Borjomi (water)

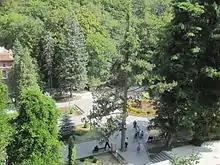
The Borjomi-Kharagauli National Park near the source of the Borjomi mineral water.

The mineral springs of the Borjomi valley were discovered over one thousand years ago. Seven large rock tubs discovered by archeologists dating back to the beginning of the 7th century attest to the availability and use of the spring waters, most likely for bathing purposes. The springs were abandoned before being rediscovered in the early 19th century. By that time, as a result of the incessant warfare, Borjomi and its environs had been depopulated and covered with impassable forests.